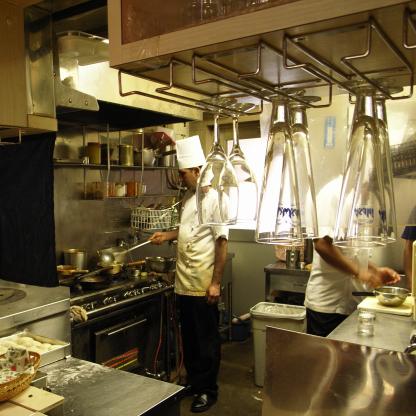
Scene: Indoor